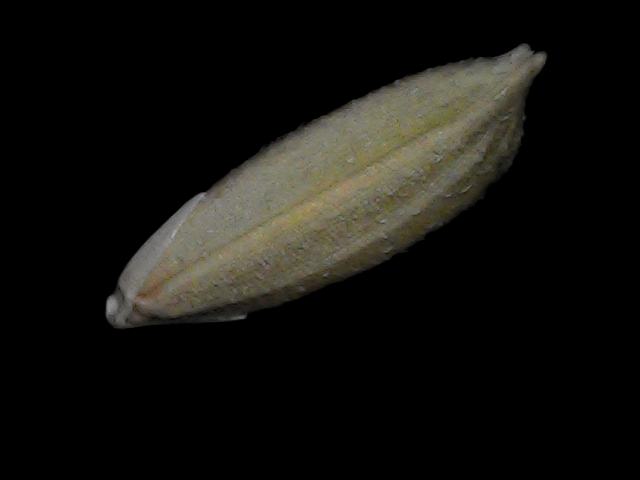
Rice variety: Bd93